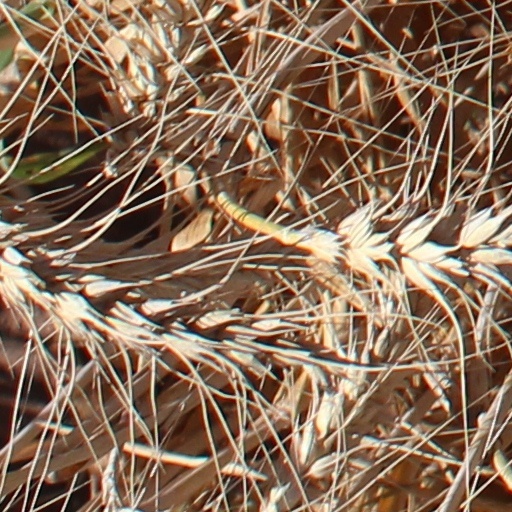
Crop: wheat